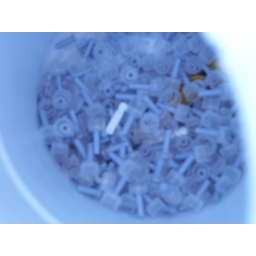
Clorox beach bottles are great for used pen needles. Don't know how the test strip got in there...